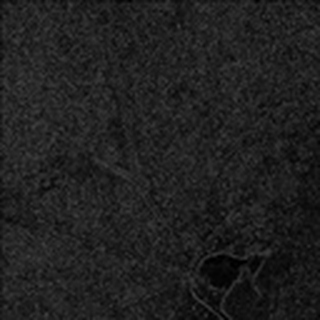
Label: cotton_powdery_mildew